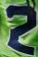
Number: 2